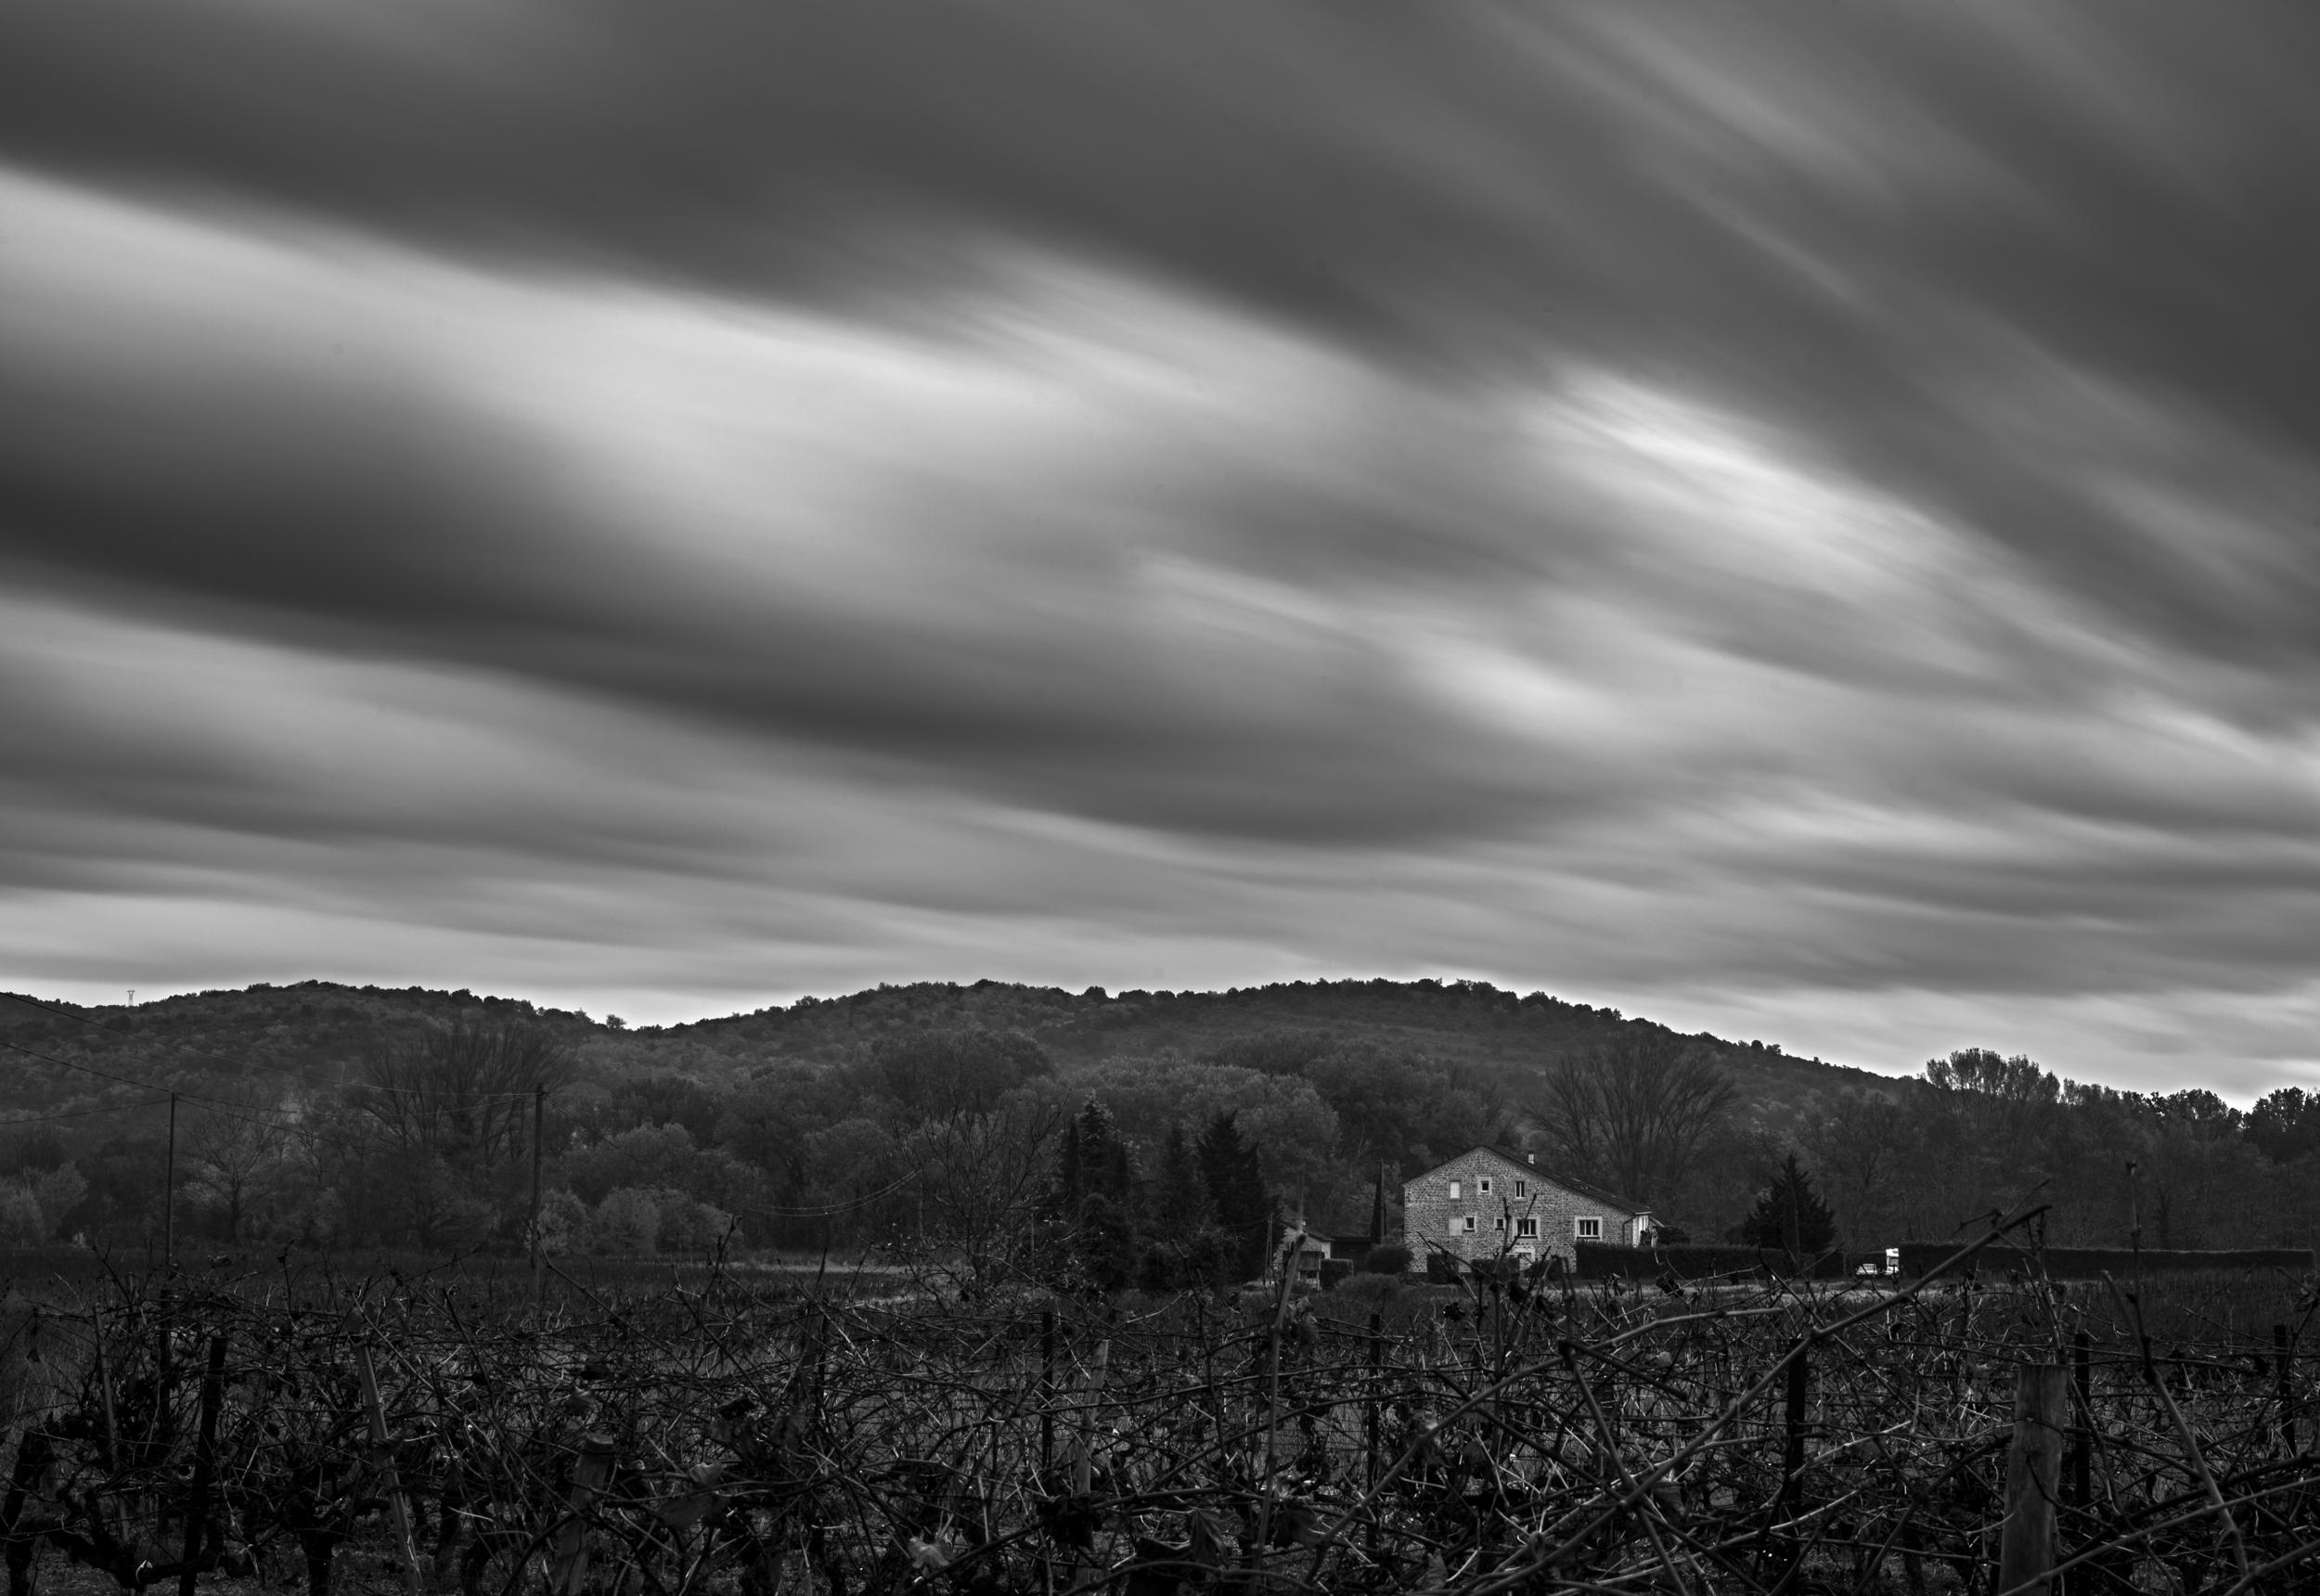
landscape, tree, nature, horizon, mountain, light, cloud, black and white, sky, photography, sunlight, morning, hill, dawn, atmosphere, dusk, evening, weather, darkness, nikon, black, monochrome, poselongue, le, d750, coeuruyann, longueexposure, nd400, meteorological phenomenon, monochrome photography, atmospheric phenomenon